Surtr

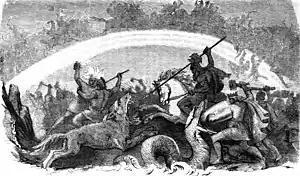
"Battle of the Doomed Gods" (1882) by Friedrich Wilhelm Heine

In chapter 4 of the "Prose Edda" book "Gylfaginning", the enthroned figure of Third tells Gangleri (described as King Gylfi in disguise) about the location of Múspell. Third says that the bright and flaming region of Múspell existed prior to Niflheim, and it is impassable to those not native to the region. To defend Múspell, Surtr is stationed at its frontier. Third adds that Surtr has a flaming sword, and that "at the end of the world he will go and wage war and defeat all the gods and burn the whole world with fire". The stanza from "Völuspá" that foretells Surtr moving from the south is then quoted. In chapter 18, Gangleri asks what will protect the fair hall Gimlé "when Surtr's fire burns heaven and earth".